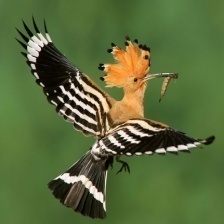
Species: HOOPOES
Scientific name: UPUPIDAE